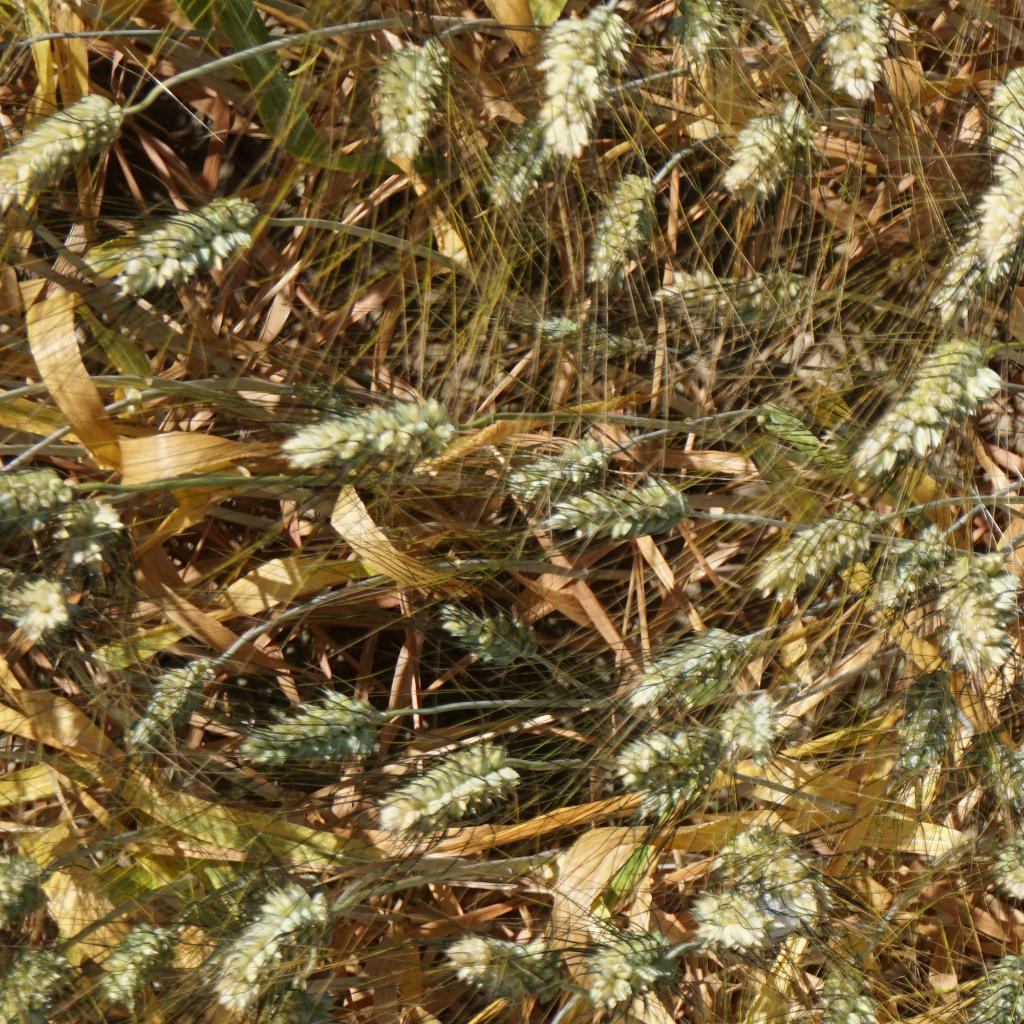
Country: France
Location: Gréoux
Wheat development stage: Filling - Ripening